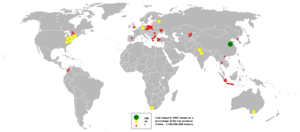
La houille est une roche carbonée sédimentaire correspondant à une qualité spécifique de charbon, intermédiaire entre le lignite et l'anthracite. De couleur noirâtre, elle provient de la carbonisation d'organismes végétaux et peut donc servir de combustible fossile.